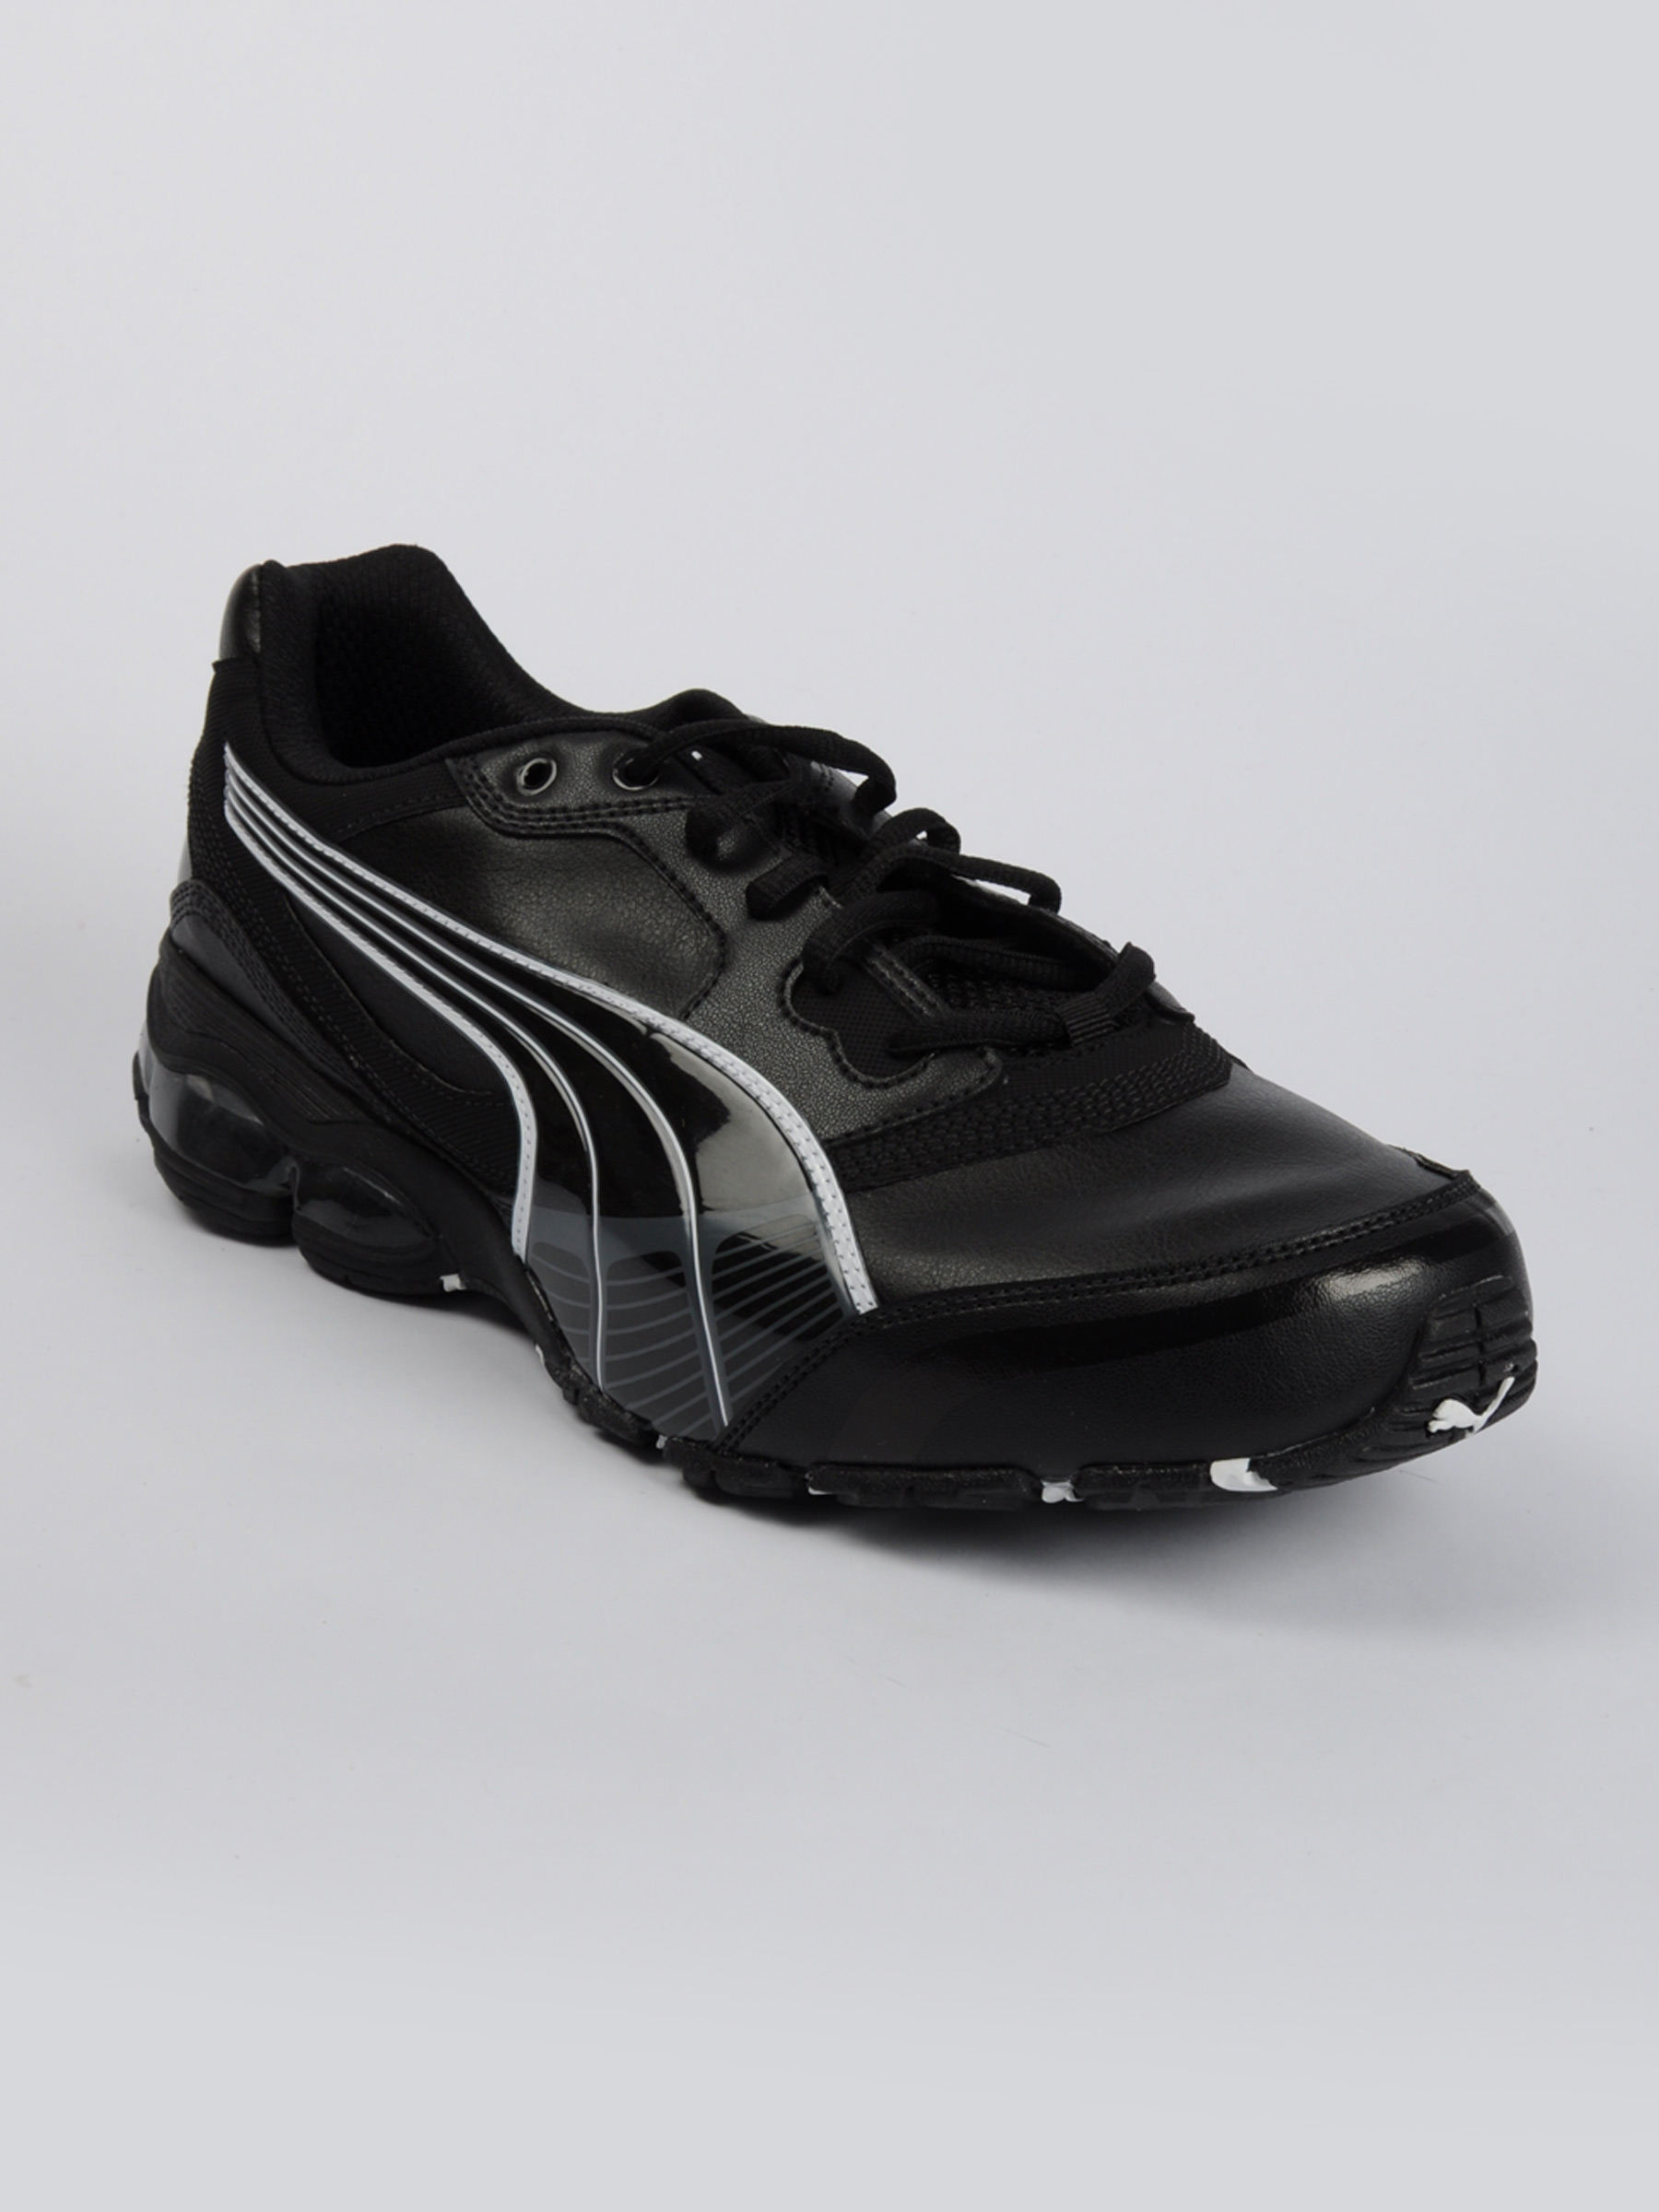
Puma Men Cell Varex SL Black Sports Shoes
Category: Footwear / Shoes / Sports Shoes
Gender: Men
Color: Black
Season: Fall 2011
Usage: Sports